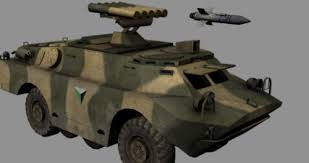
Label: BRDM